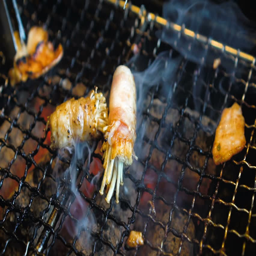
grilled mushrooms on the grill .